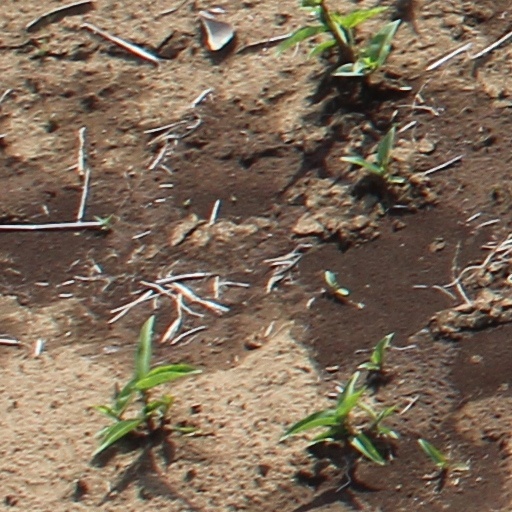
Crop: wheat